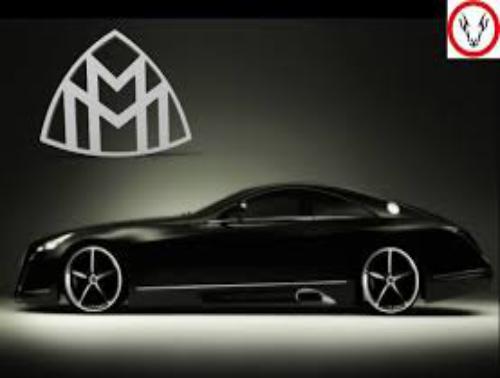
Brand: maybach-1
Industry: Transportation